Magnant, Aube

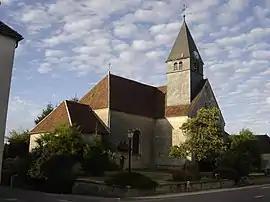
The church in Magnant

Magnant is a commune in the Aube department in north-central France.